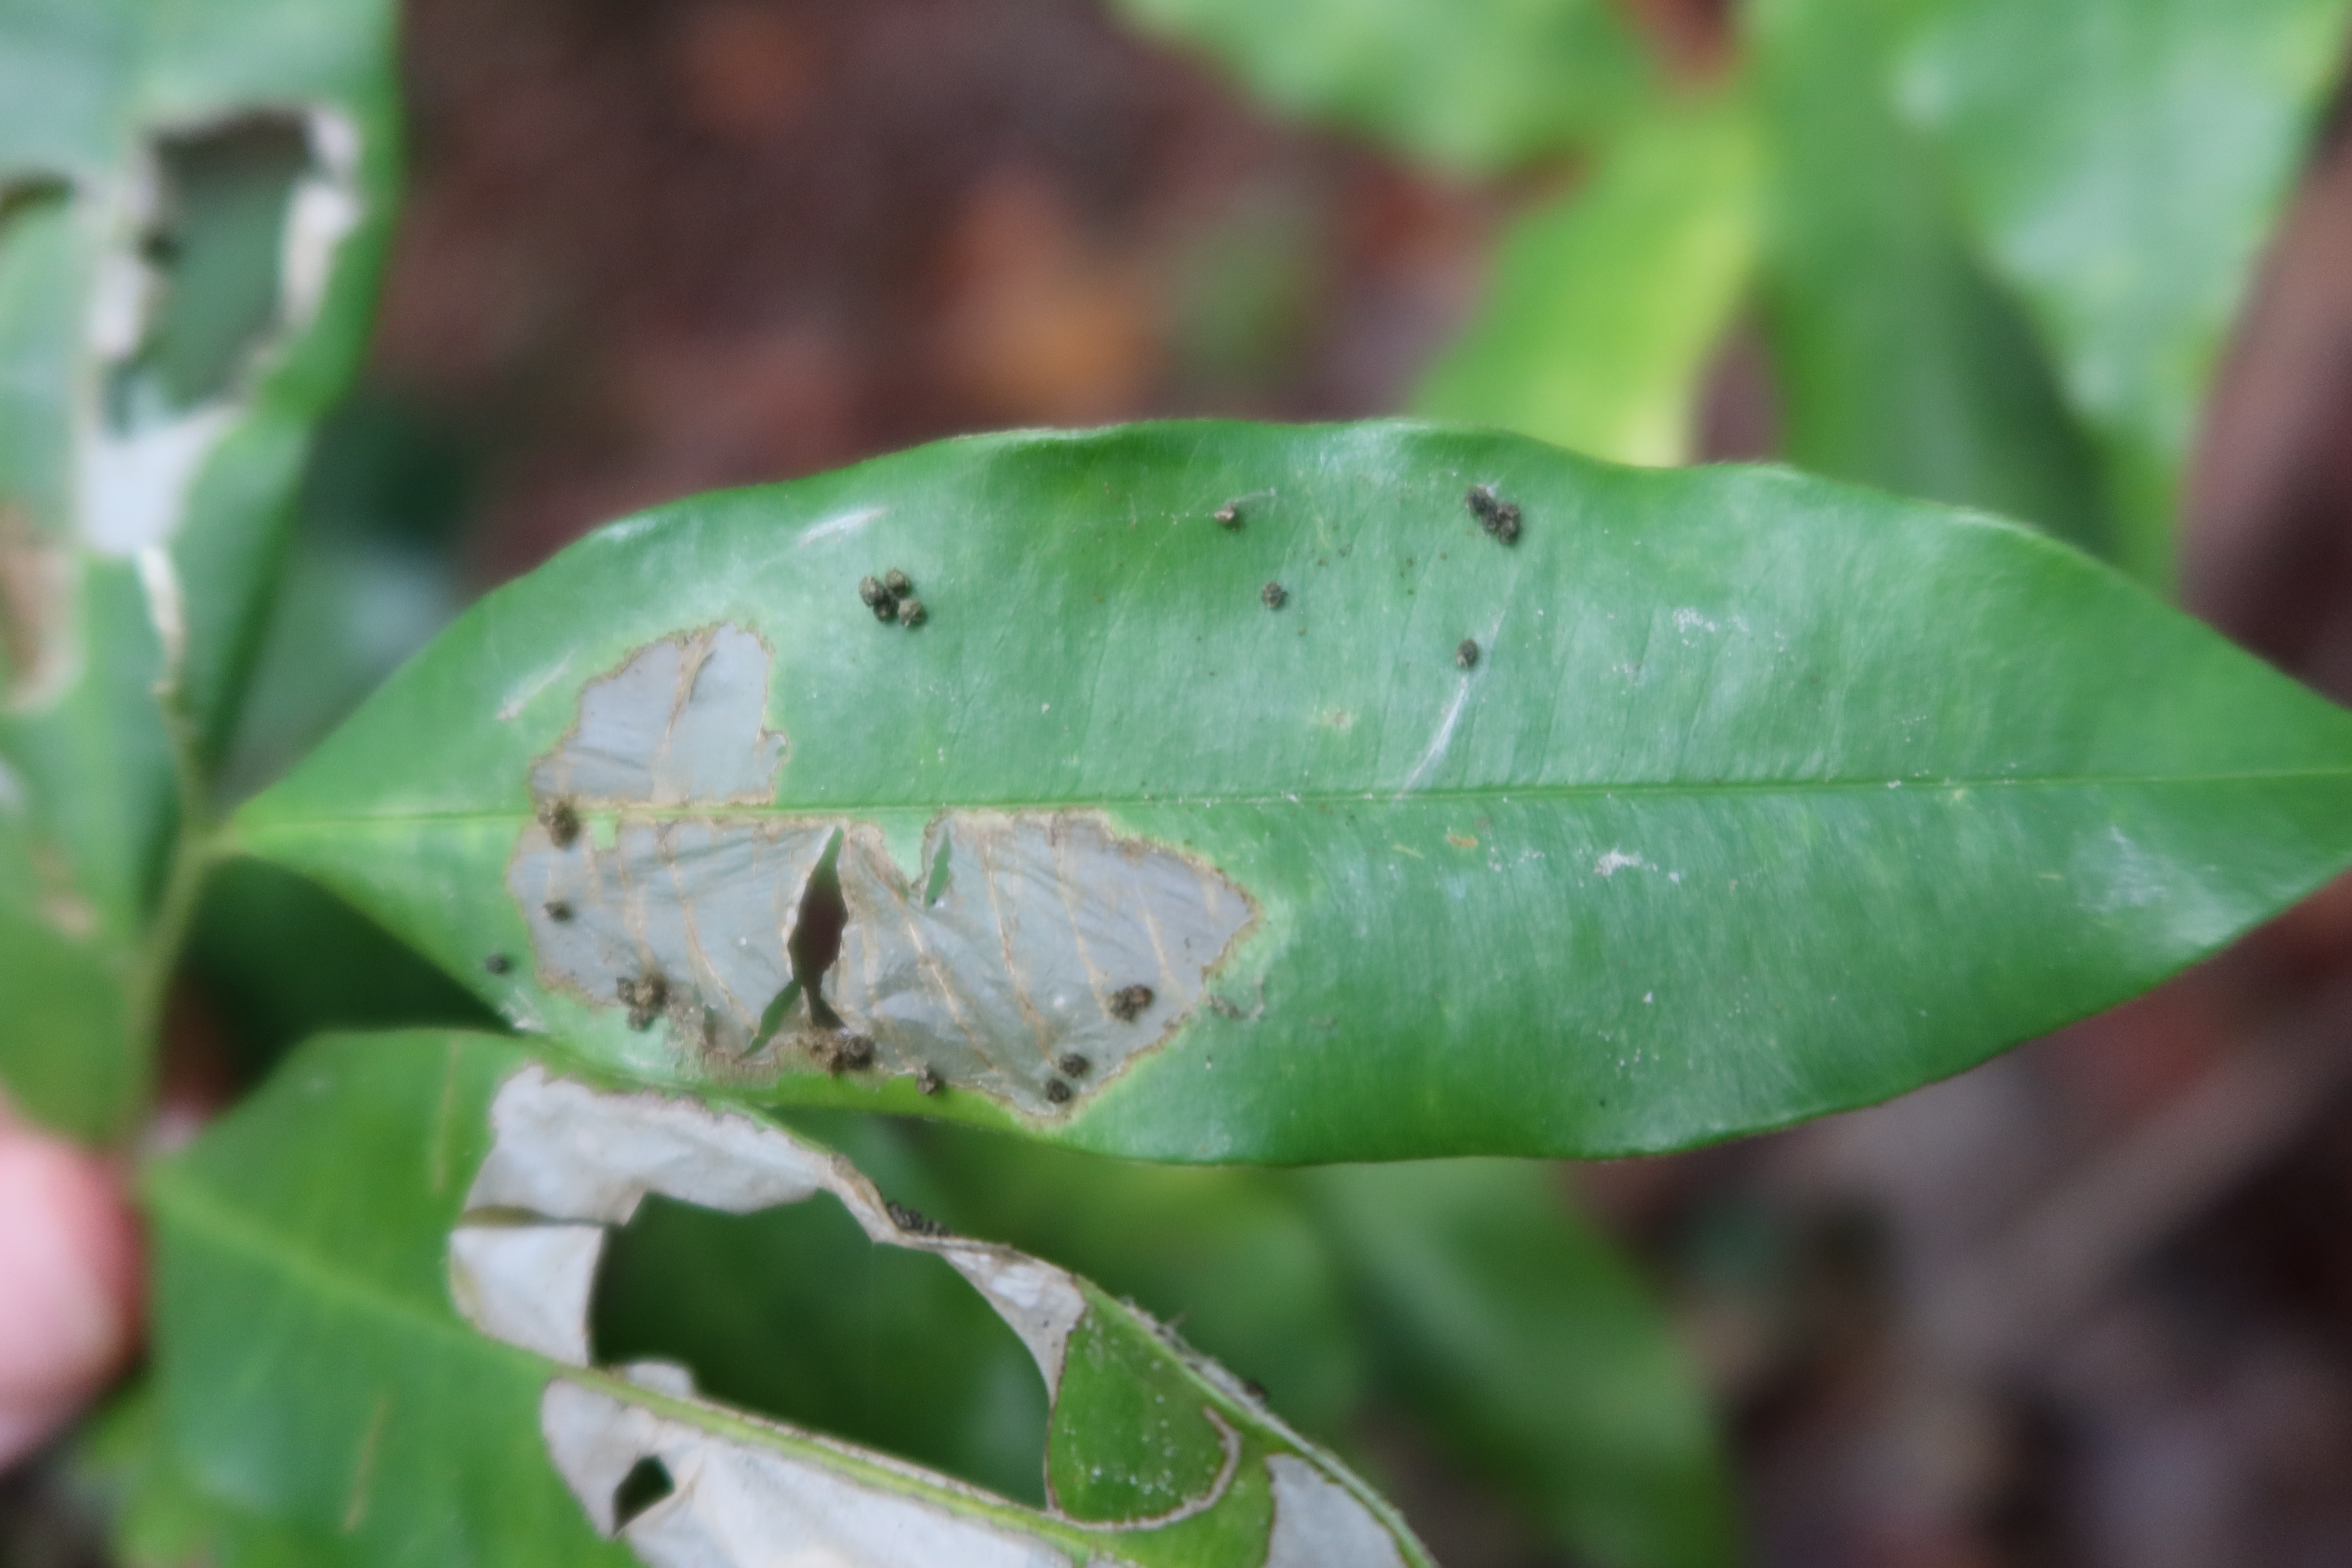
Label: Translucent lesion